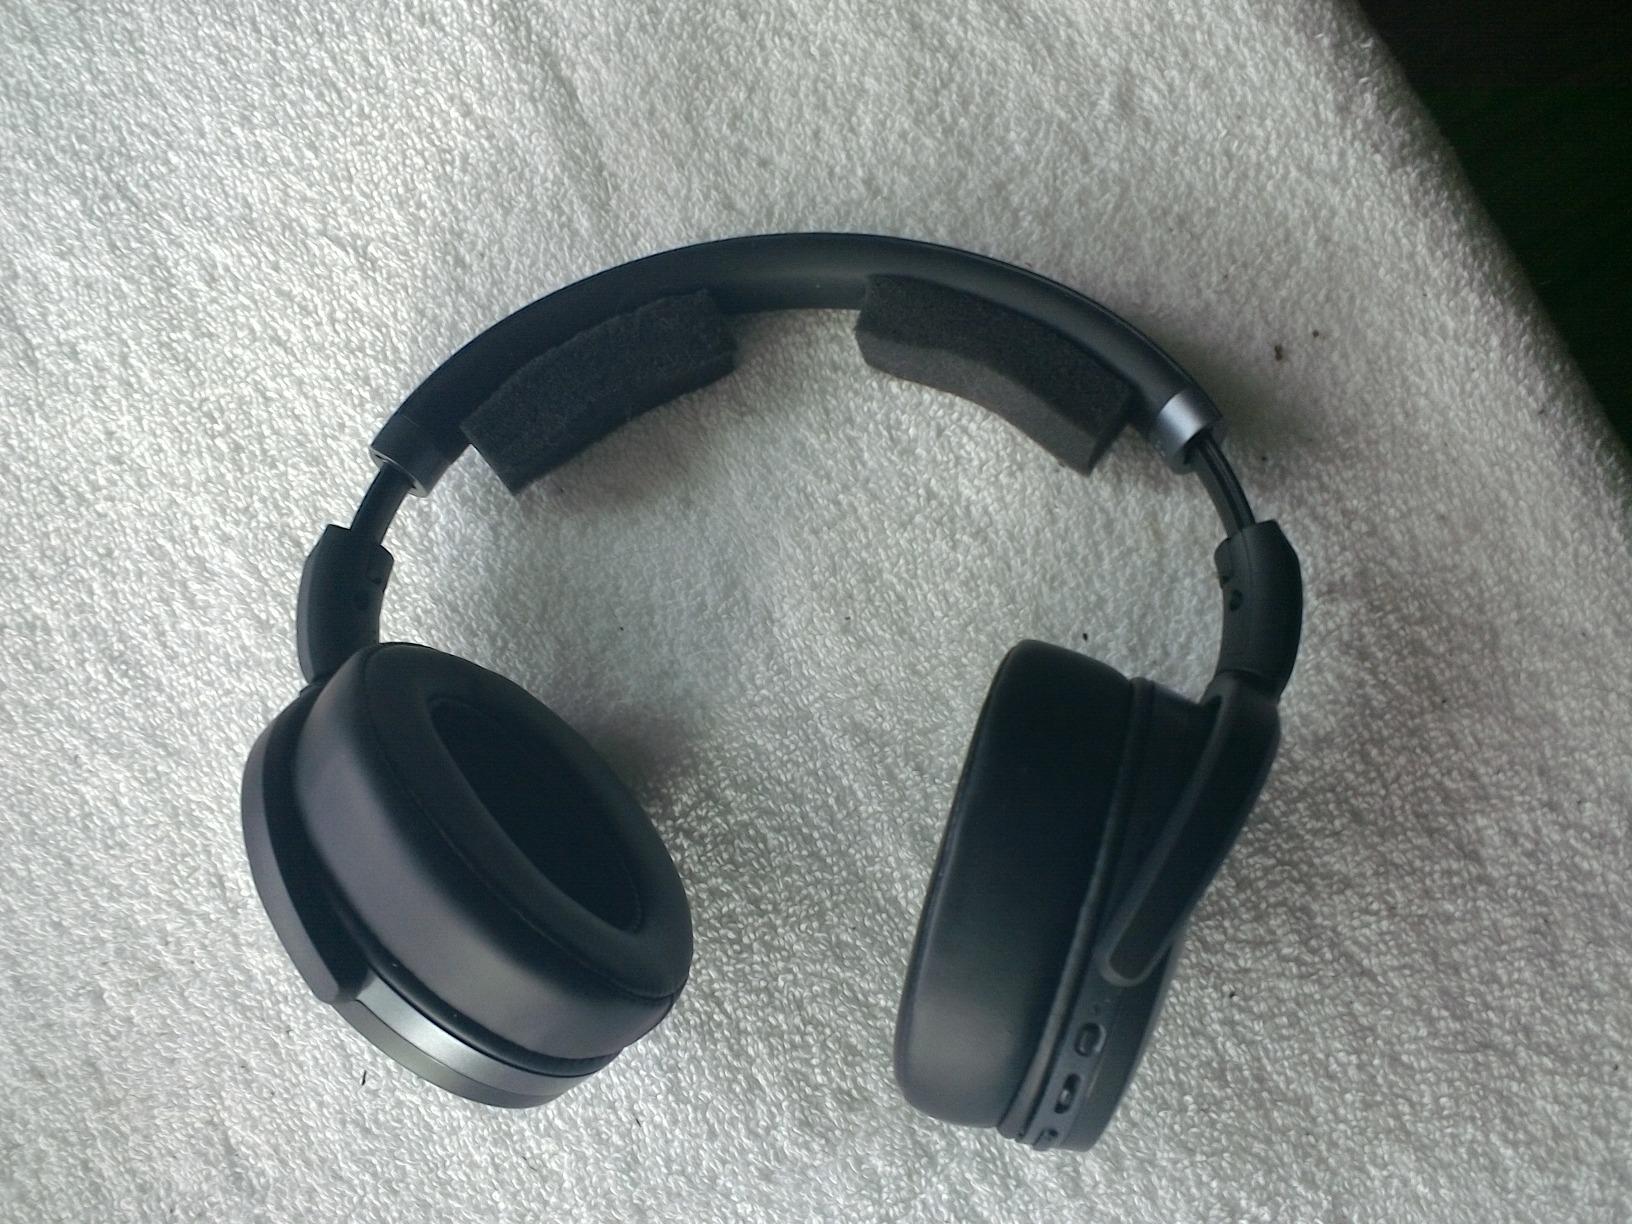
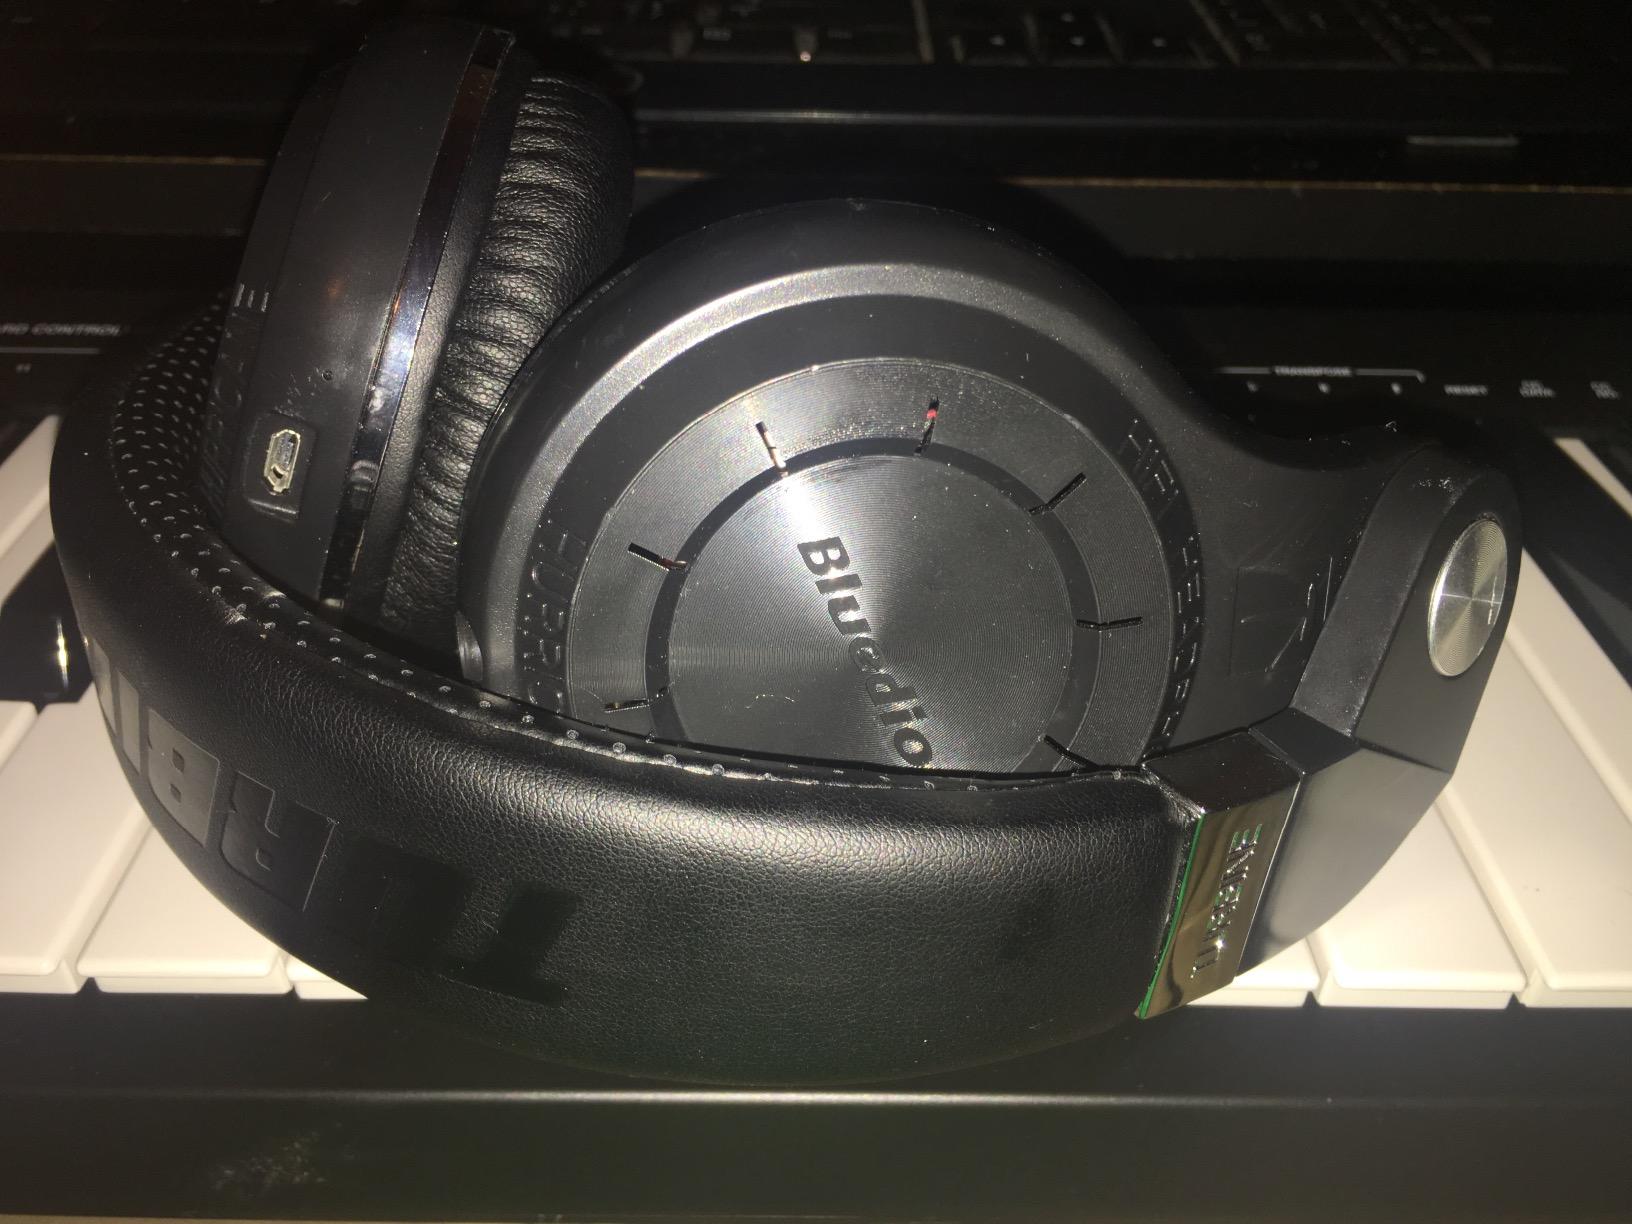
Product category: headphones
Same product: no